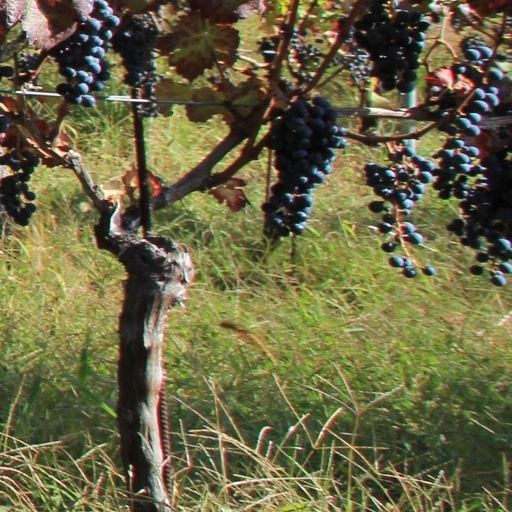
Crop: grape